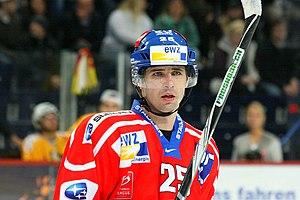
Radoslav Suchy avec les ZSC Lions
Radoslav Suchý est un joueur professionnel slovaque de hockey sur glace évoluant au poste de défenseur.